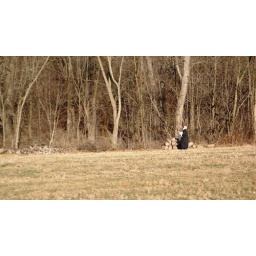
We found more amish people in the area...here's a nice woman walking back to her house